Brescian Renaissance sculpture

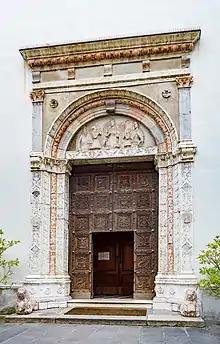
The portal of the basilica of Santa Maria delle Grazie in Brescia.

Brescian Renaissance sculpture was an important offshoot of Renaissance sculpture developed in Brescia from around the 1460s within the framework of Venetian culture, peaking between the end of the century and the beginning of the next. In this period, a series of public and private worksites were able to produce absolutely original works, ranging from the refined and experimental sculptural style of the church of Santa Maria dei Miracoli to the regular classicism of the Palazzo della Loggia.